Museum of Hamburg History

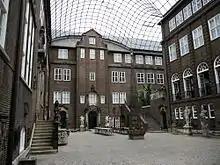
Hamburg Museum's courtyard

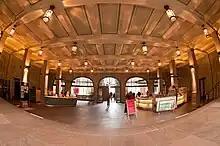
Lobby of the Museum of Hamburg History

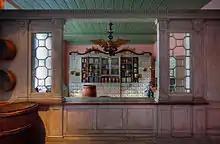
"Colonial Goods Shop" exhibition room, c. 1830

The museum has many artifacts preserved by the Society of Hamburg History founded in 1839. The Petri portal from Hamburg's St. Petri Church, built in 1604, was built into the museum courtyard in the 1990s.